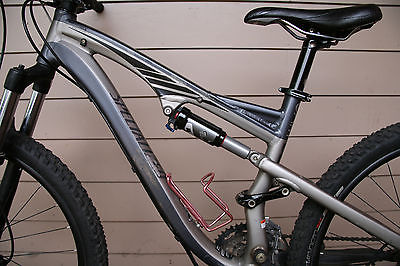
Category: bicycle